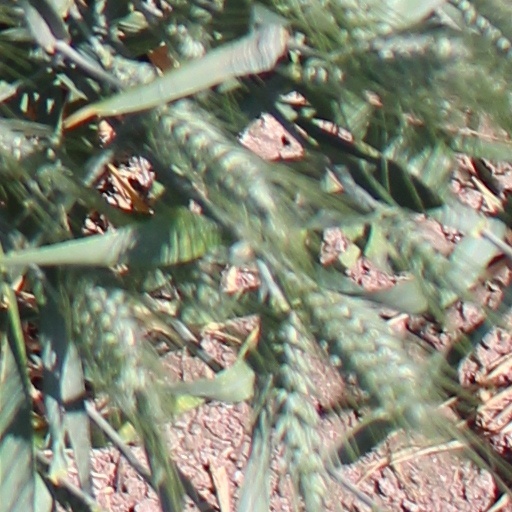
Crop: wheat